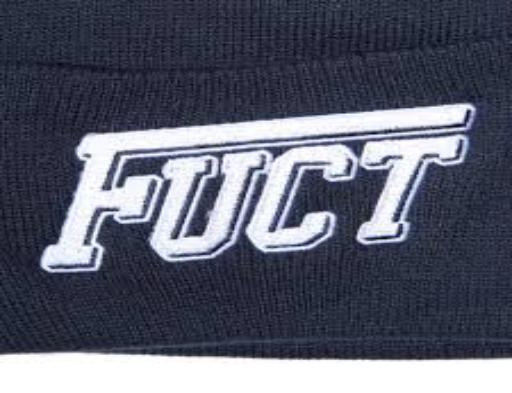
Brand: FUCT
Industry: Clothes